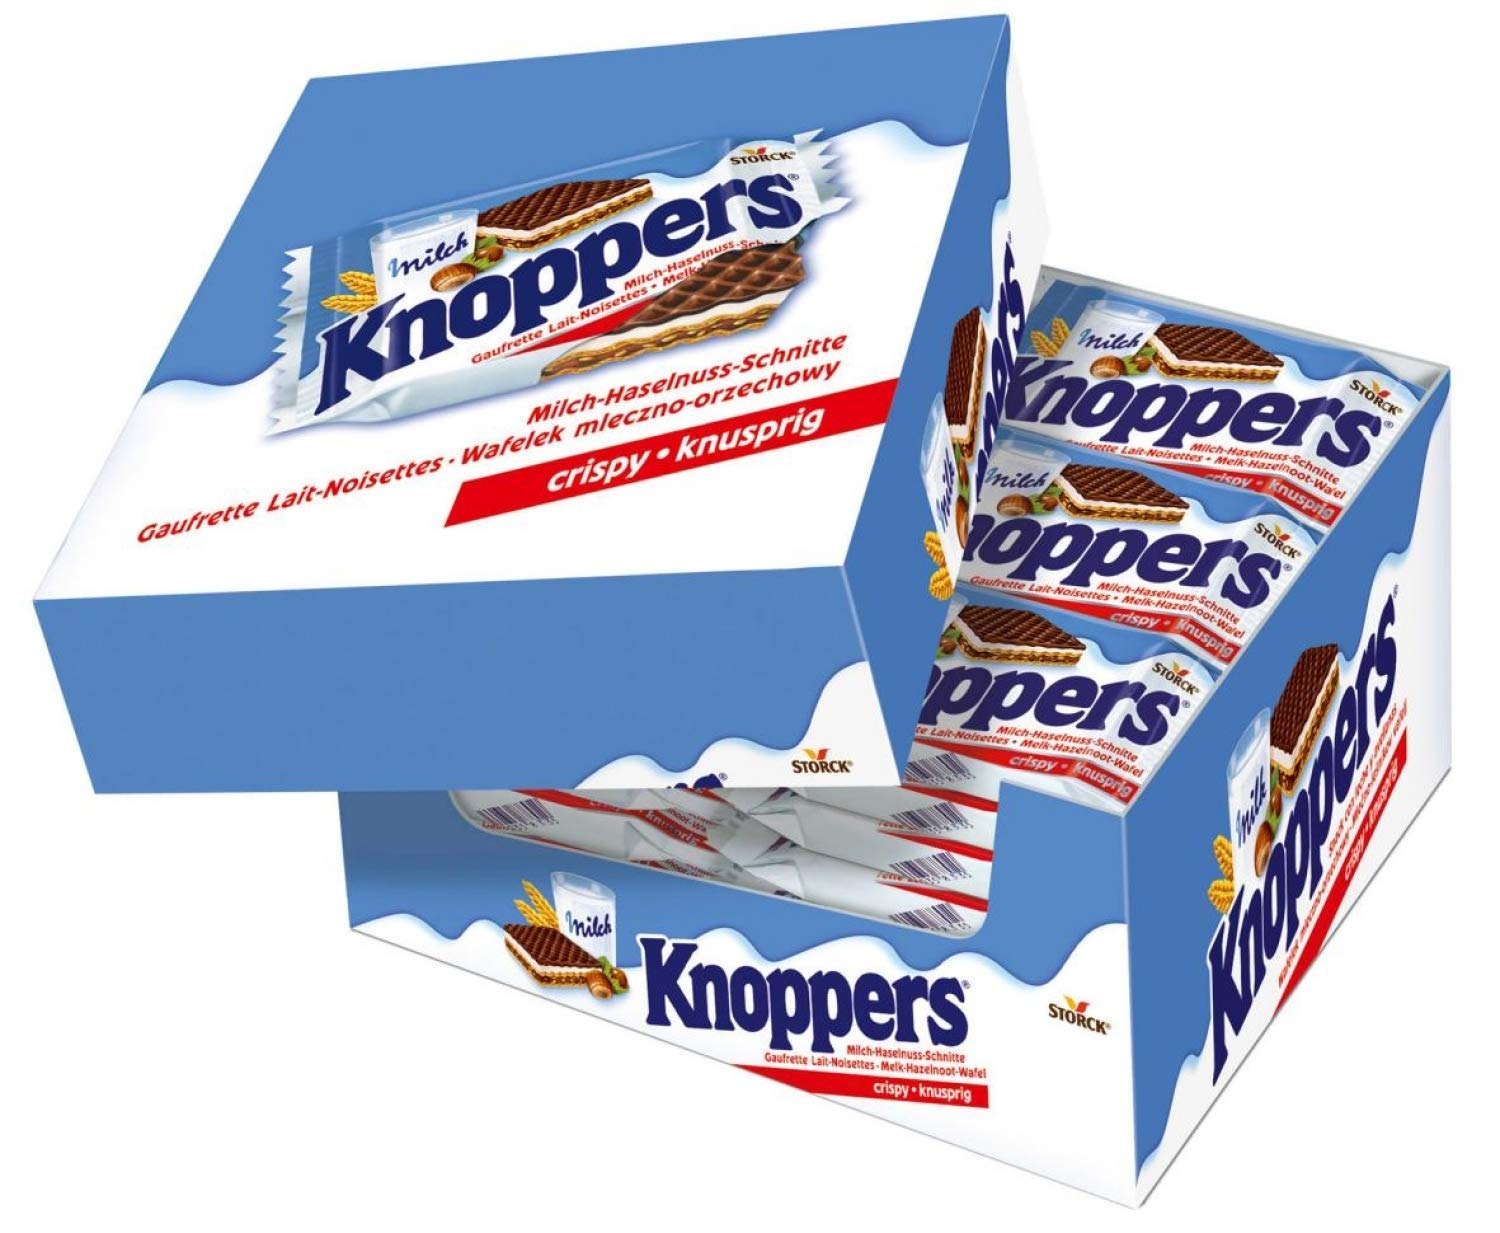
Item Name: Storck Knoppers, CASE (24 x 25g)
Bullet Point 1: Milk and hazelnut cream filled wafer.
Bullet Point 2: Made in Germany.
Product Description: Milk and hazelnut cream filled wafer. Made in Germany.
Value: 21.16
Unit: Ounce

Price: 32.99